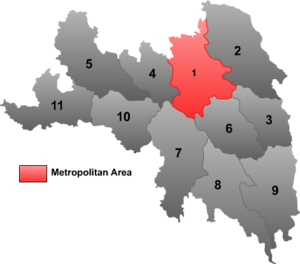
Qamdo / Administrative enheder
Kort over Qamdo
Qamdo er et præfektur i den østlige del af Den autonome region Tibet. Det har et areal på 110.154 km², og en befolkning på 590.000 mennesker. Præfekturet ligger i en gennemsnitlig højde på over 3.500 meter over havet.